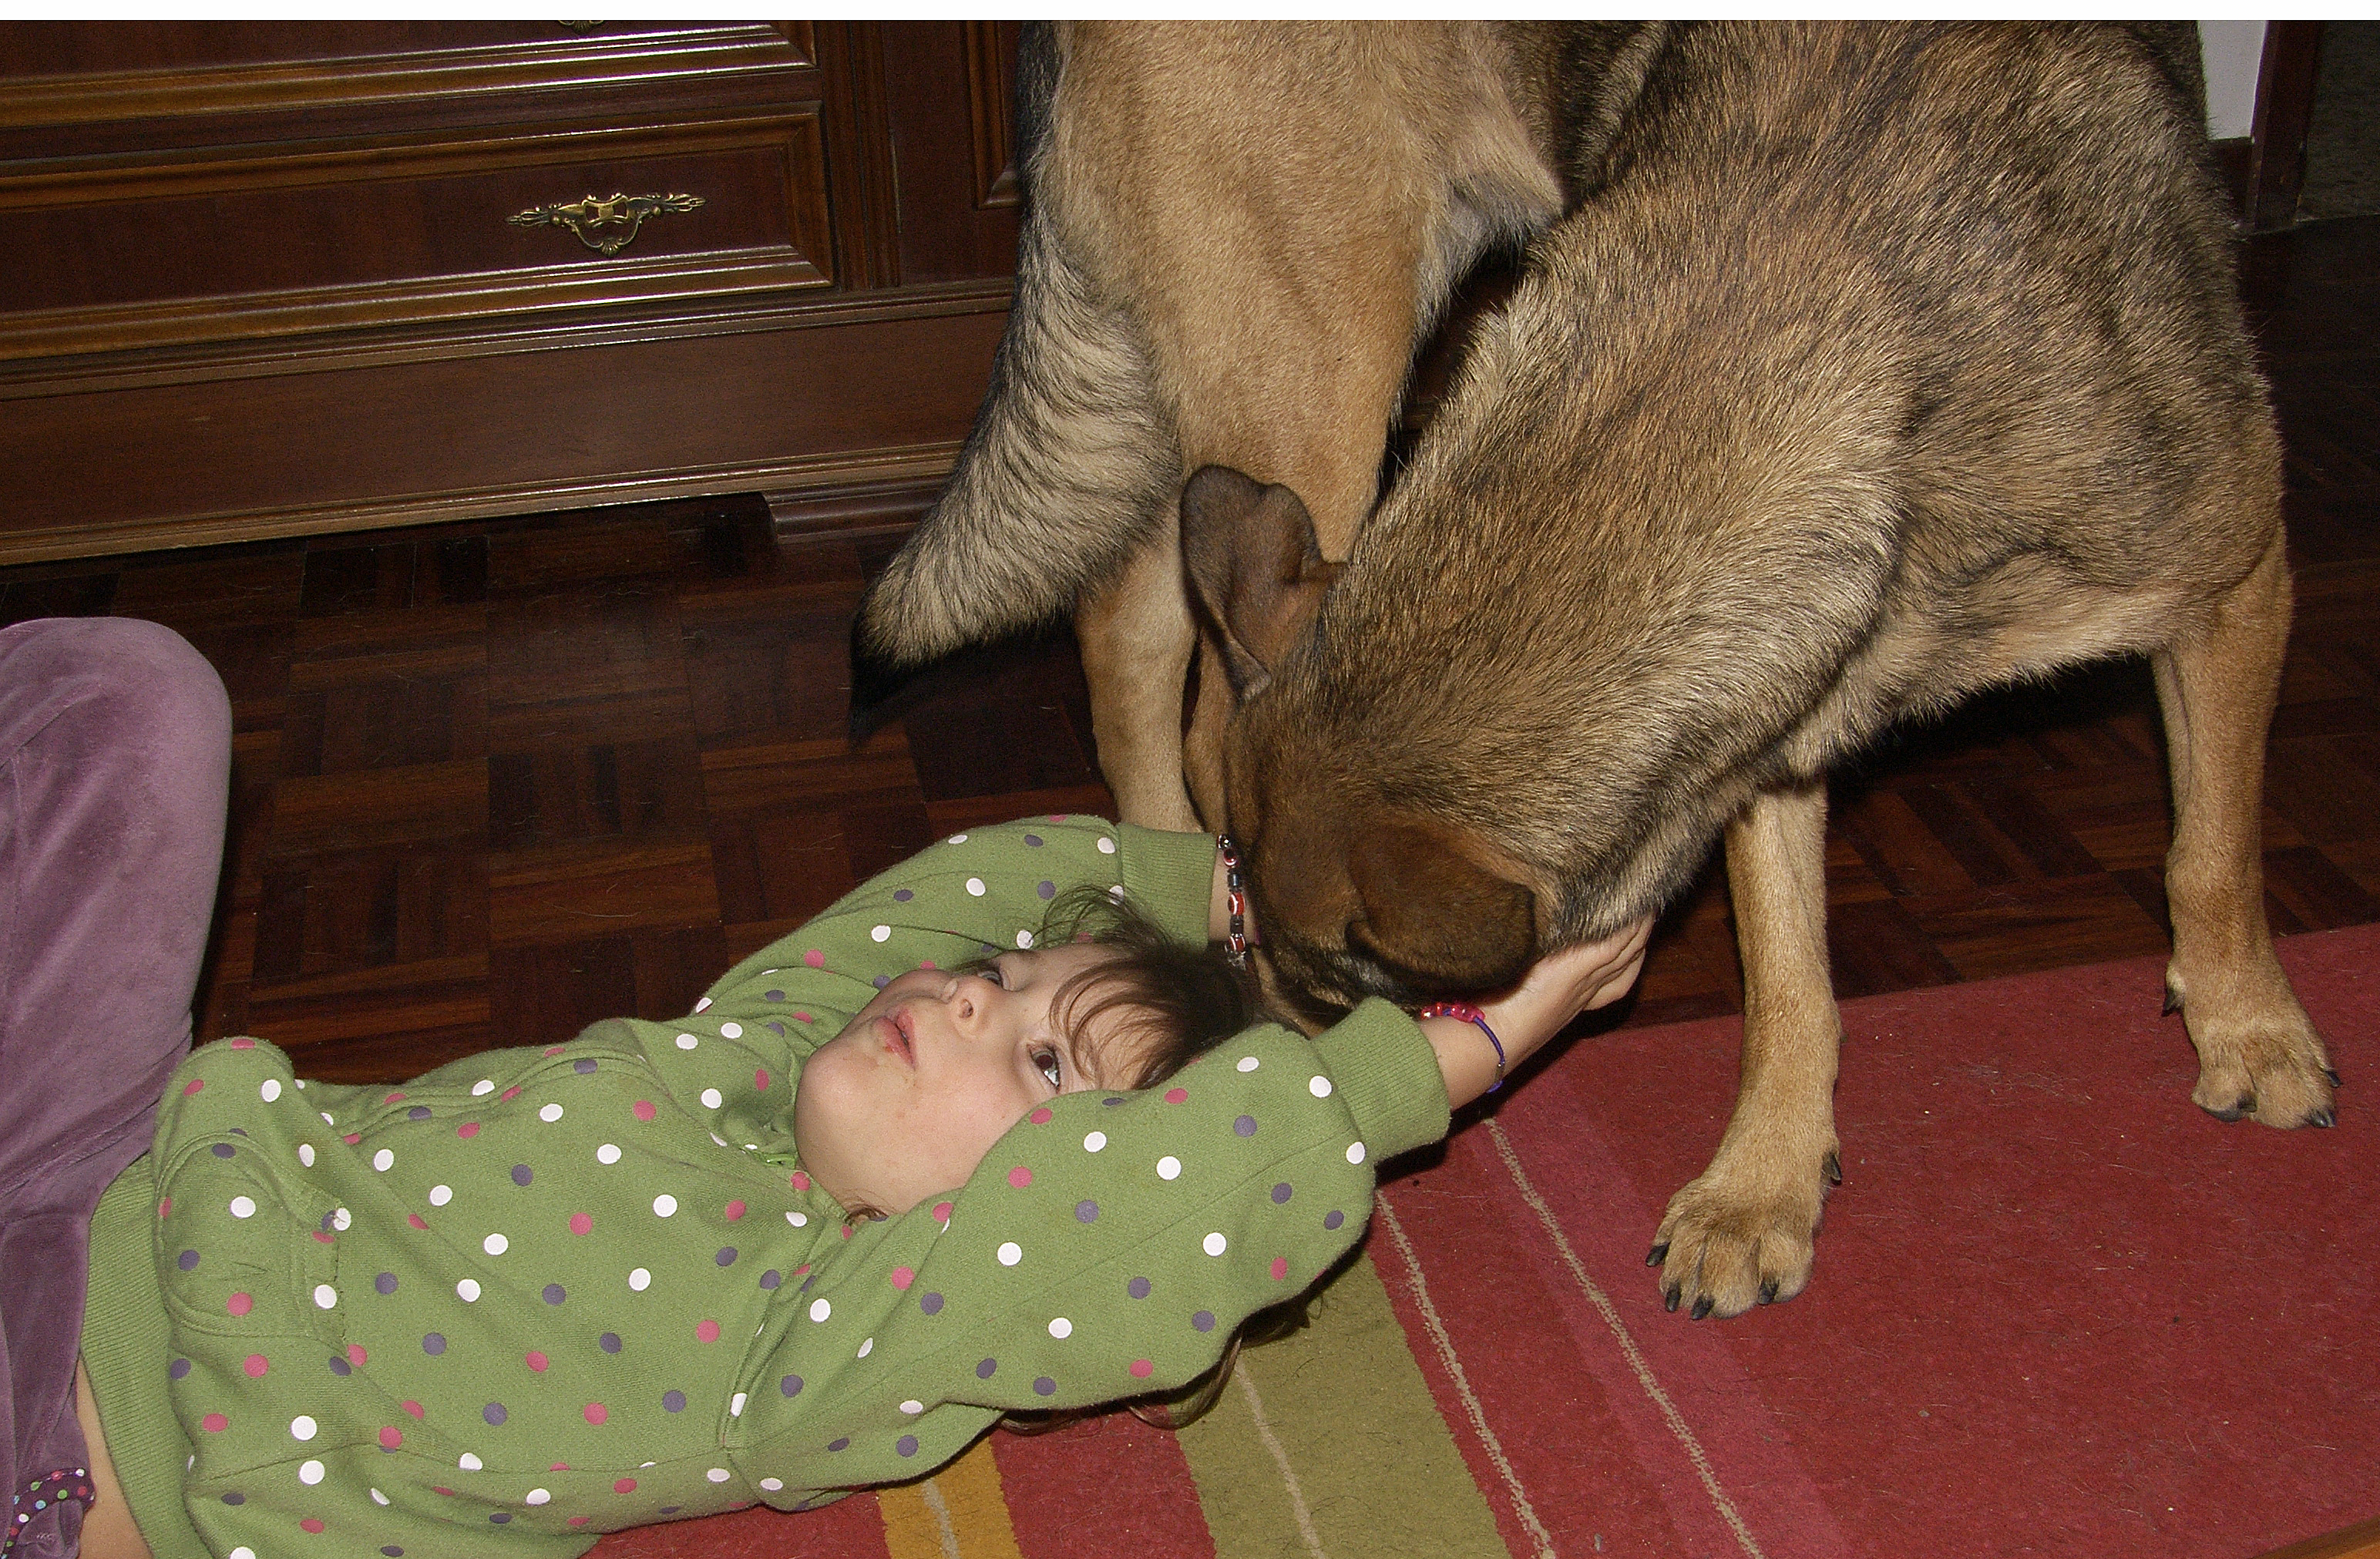
puppy, dog, cat, mammal, vertebrate, ggl1, dog like mammal